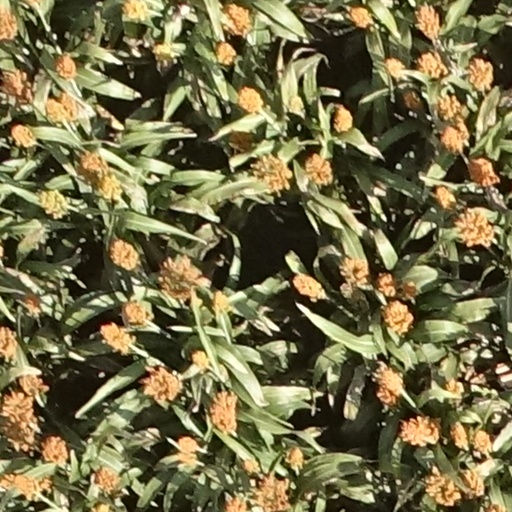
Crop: sorghum